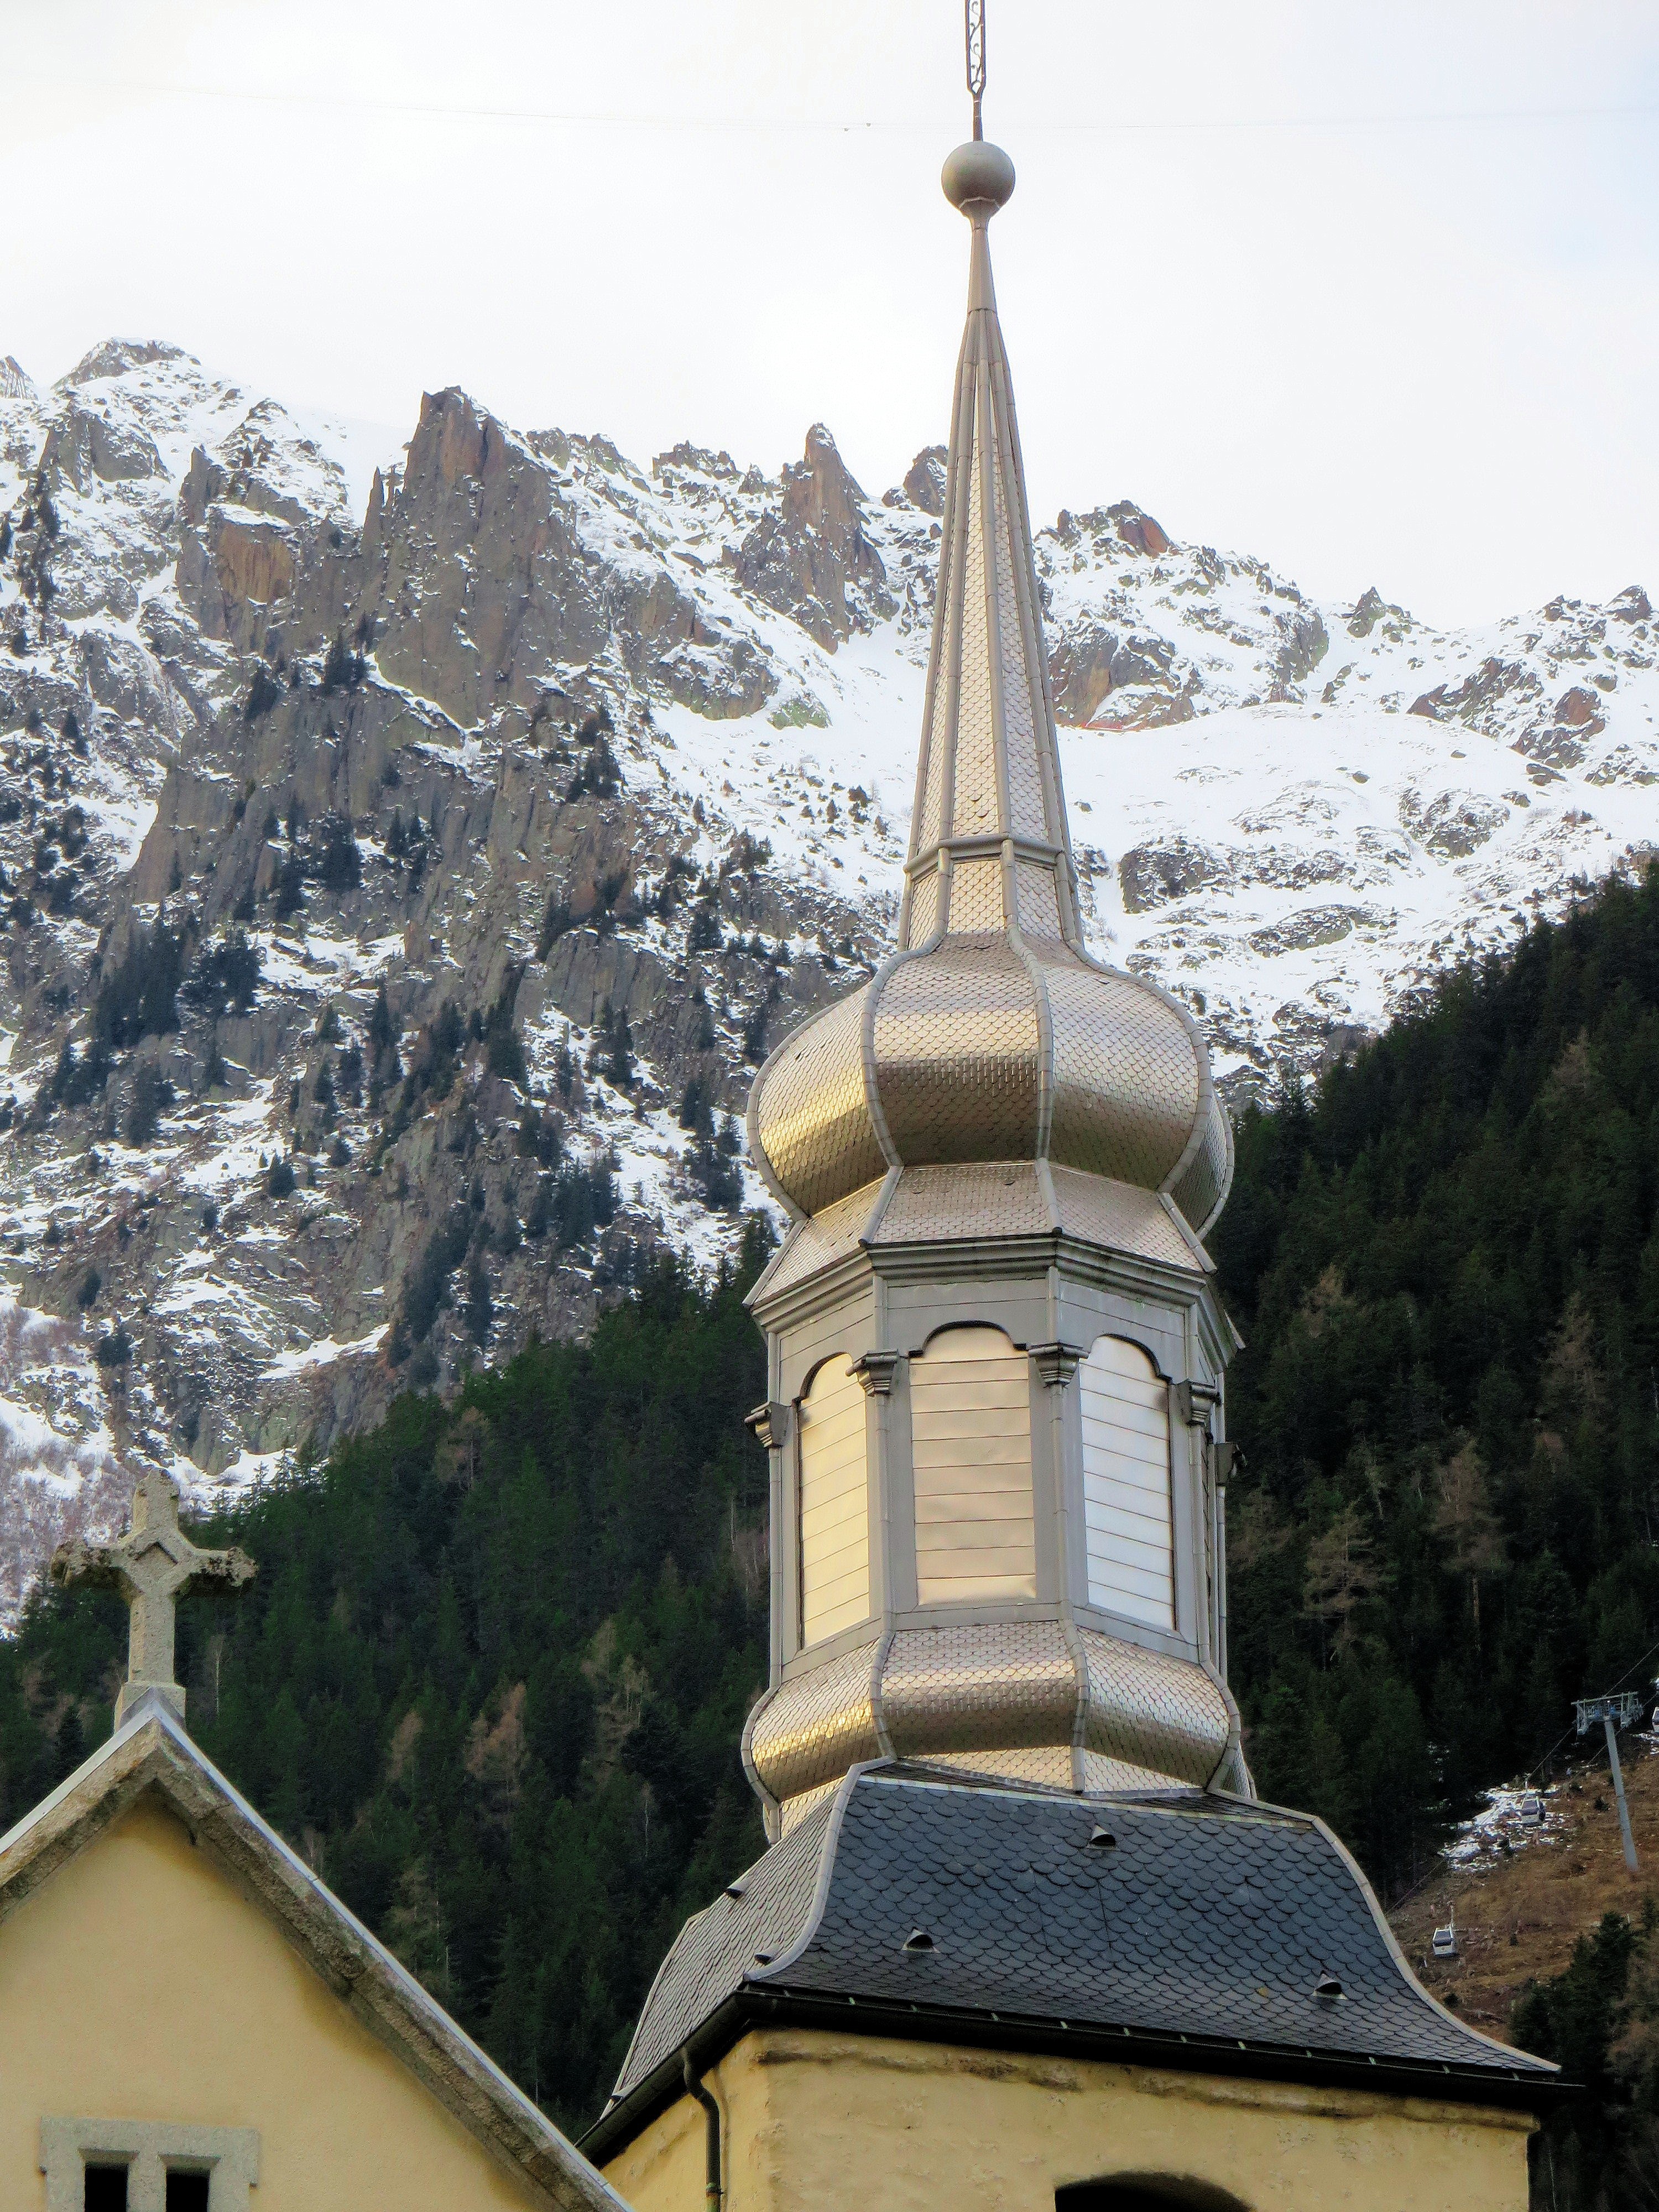
mountain, snow, cold, building, panorama, france, tower, bulb, landmark, church, chapel, place of worship, bell tower, chamonix, roofing, spire, steeple, monastery, haute savoie